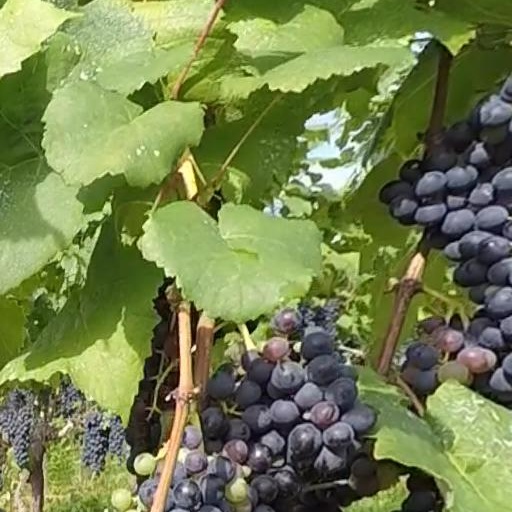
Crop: grape